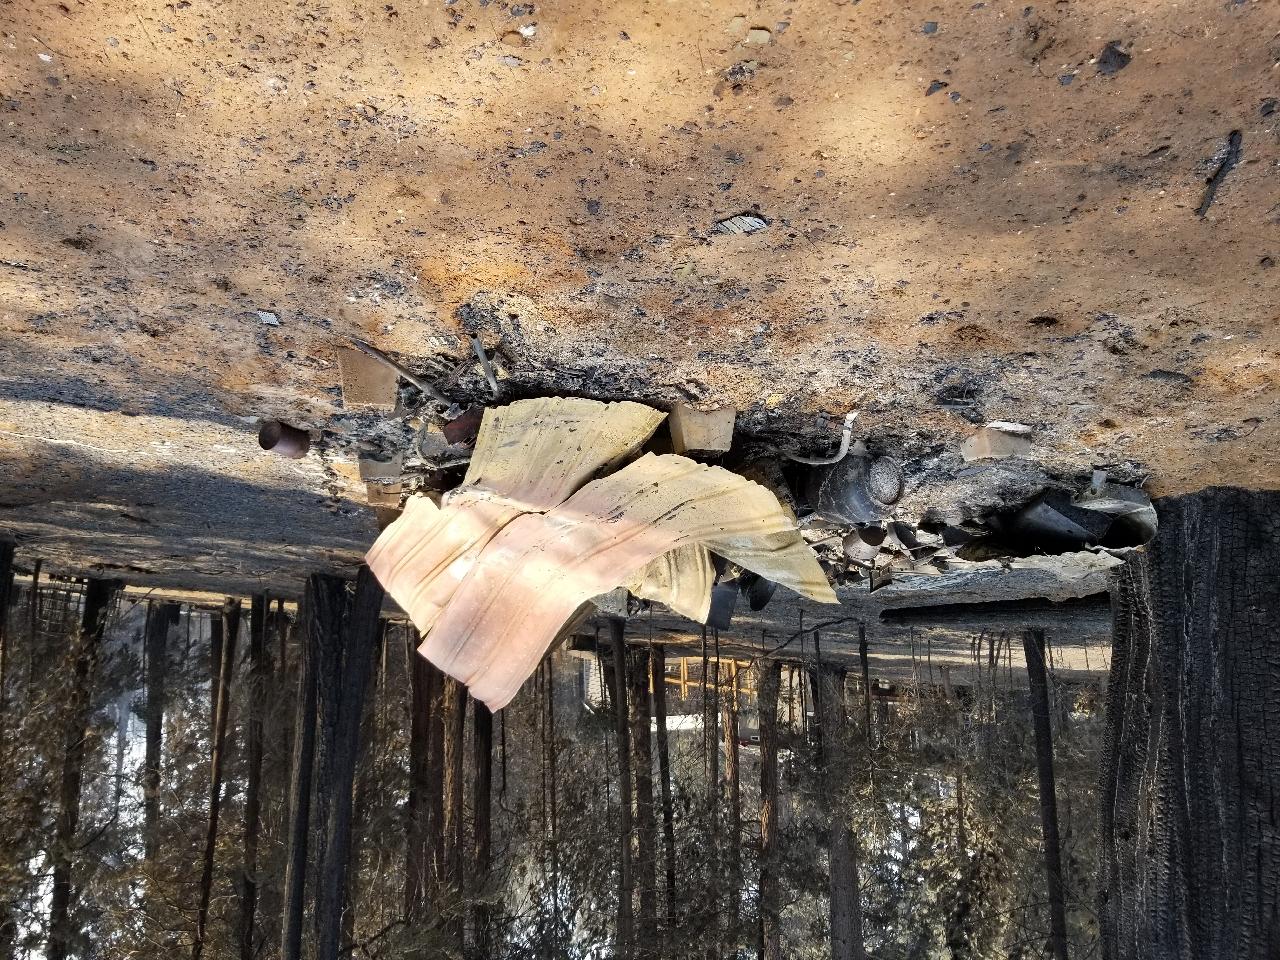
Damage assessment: destroyed